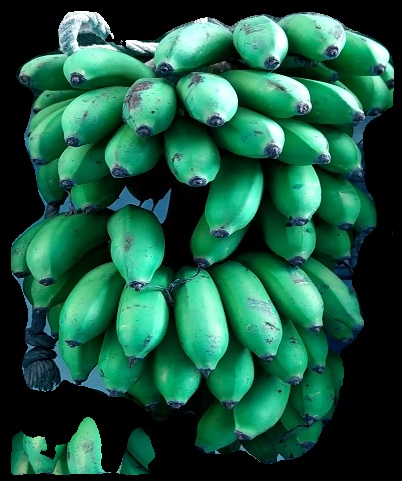
Variety: rasbale
Grade: grade2